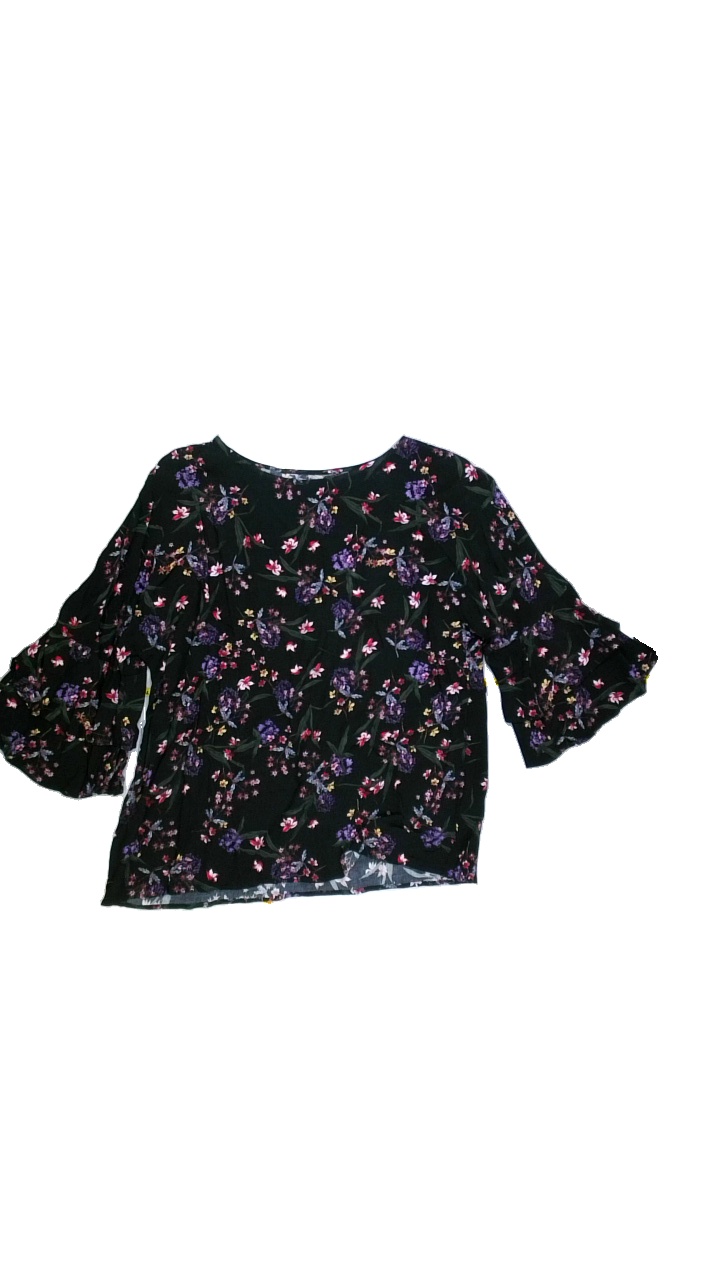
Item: Blouse (Ladies)
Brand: Missing
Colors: Multicolor, Black, Purple, Yellow, Pink, White, Green, Red, Blue
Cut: Regular, C-collar
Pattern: Floral print
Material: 100%viscose
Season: Spring
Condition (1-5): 5
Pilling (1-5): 5
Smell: Minor
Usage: Reuse
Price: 50-100